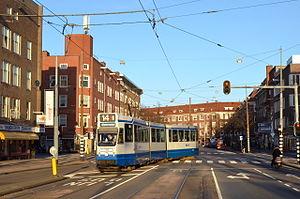
Rida Bennajem, né le 27 mars 1991 à Amsterdam et mort le 16 mars 2013 dans la même ville, est un tueur à gages néerlandais d'origine marocaine opérant pour l'organisation Mocro Maffia de Benaouf.